Mark Fisher (architect)

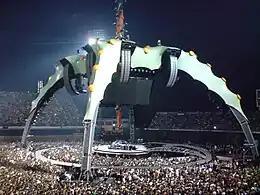
Mark Fisher was architect for numerous rock music stages including the famous U2 "Claw" (2009)

Fisher designed stage sets for Pink Floyd (including 'In the Flesh Tour' performed live in 1977, ‘The Wall Tour’ performed live 1980–81 (with Roger Waters and Gerald Scarfe) and 'The Division Bell Tour' 1994), for The Rolling Stones (including "Steel Wheels/Urban Jungle Tour" 1989, "Voodoo Lounge Tour" 1994, "Bridges to Babylon Tour" 1997, "A Bigger Bang Tour" 2005, and "50 & Counting... Tour" 2012), Mylène Farmer (Avant que l'ombre... à Bercy in 2006, 2009 Tour and Timeless in 2013), Tina Turner and U2 (including the Zoo TV Tour in 1992, PopMart Tour 1997 and the U2 360° Tour in 2009), and for the 2012 Diamond Jubilee Concert, Madonna's 2012 The MDNA Tour, Lady Gaga's 2012 Born This Way Ball and for the Metallica's World Magnetic Tour. In 2000, he created the Millennium Dome Show with Peter Gabriel. He has designed opening and closing ceremonies for the Olympics (Torino 2006 and Beijing 2008), The Genesis' , The Million Dollar Piano for Elton John and the 2010 Asian Games, and stage sets for theatrical shows including "We Will Rock You" and both "KÀ" and "Viva Elvis" by Cirque du Soleil in Las Vegas. He designed the stage sets for Laura Pausini's Inedito World Tour.